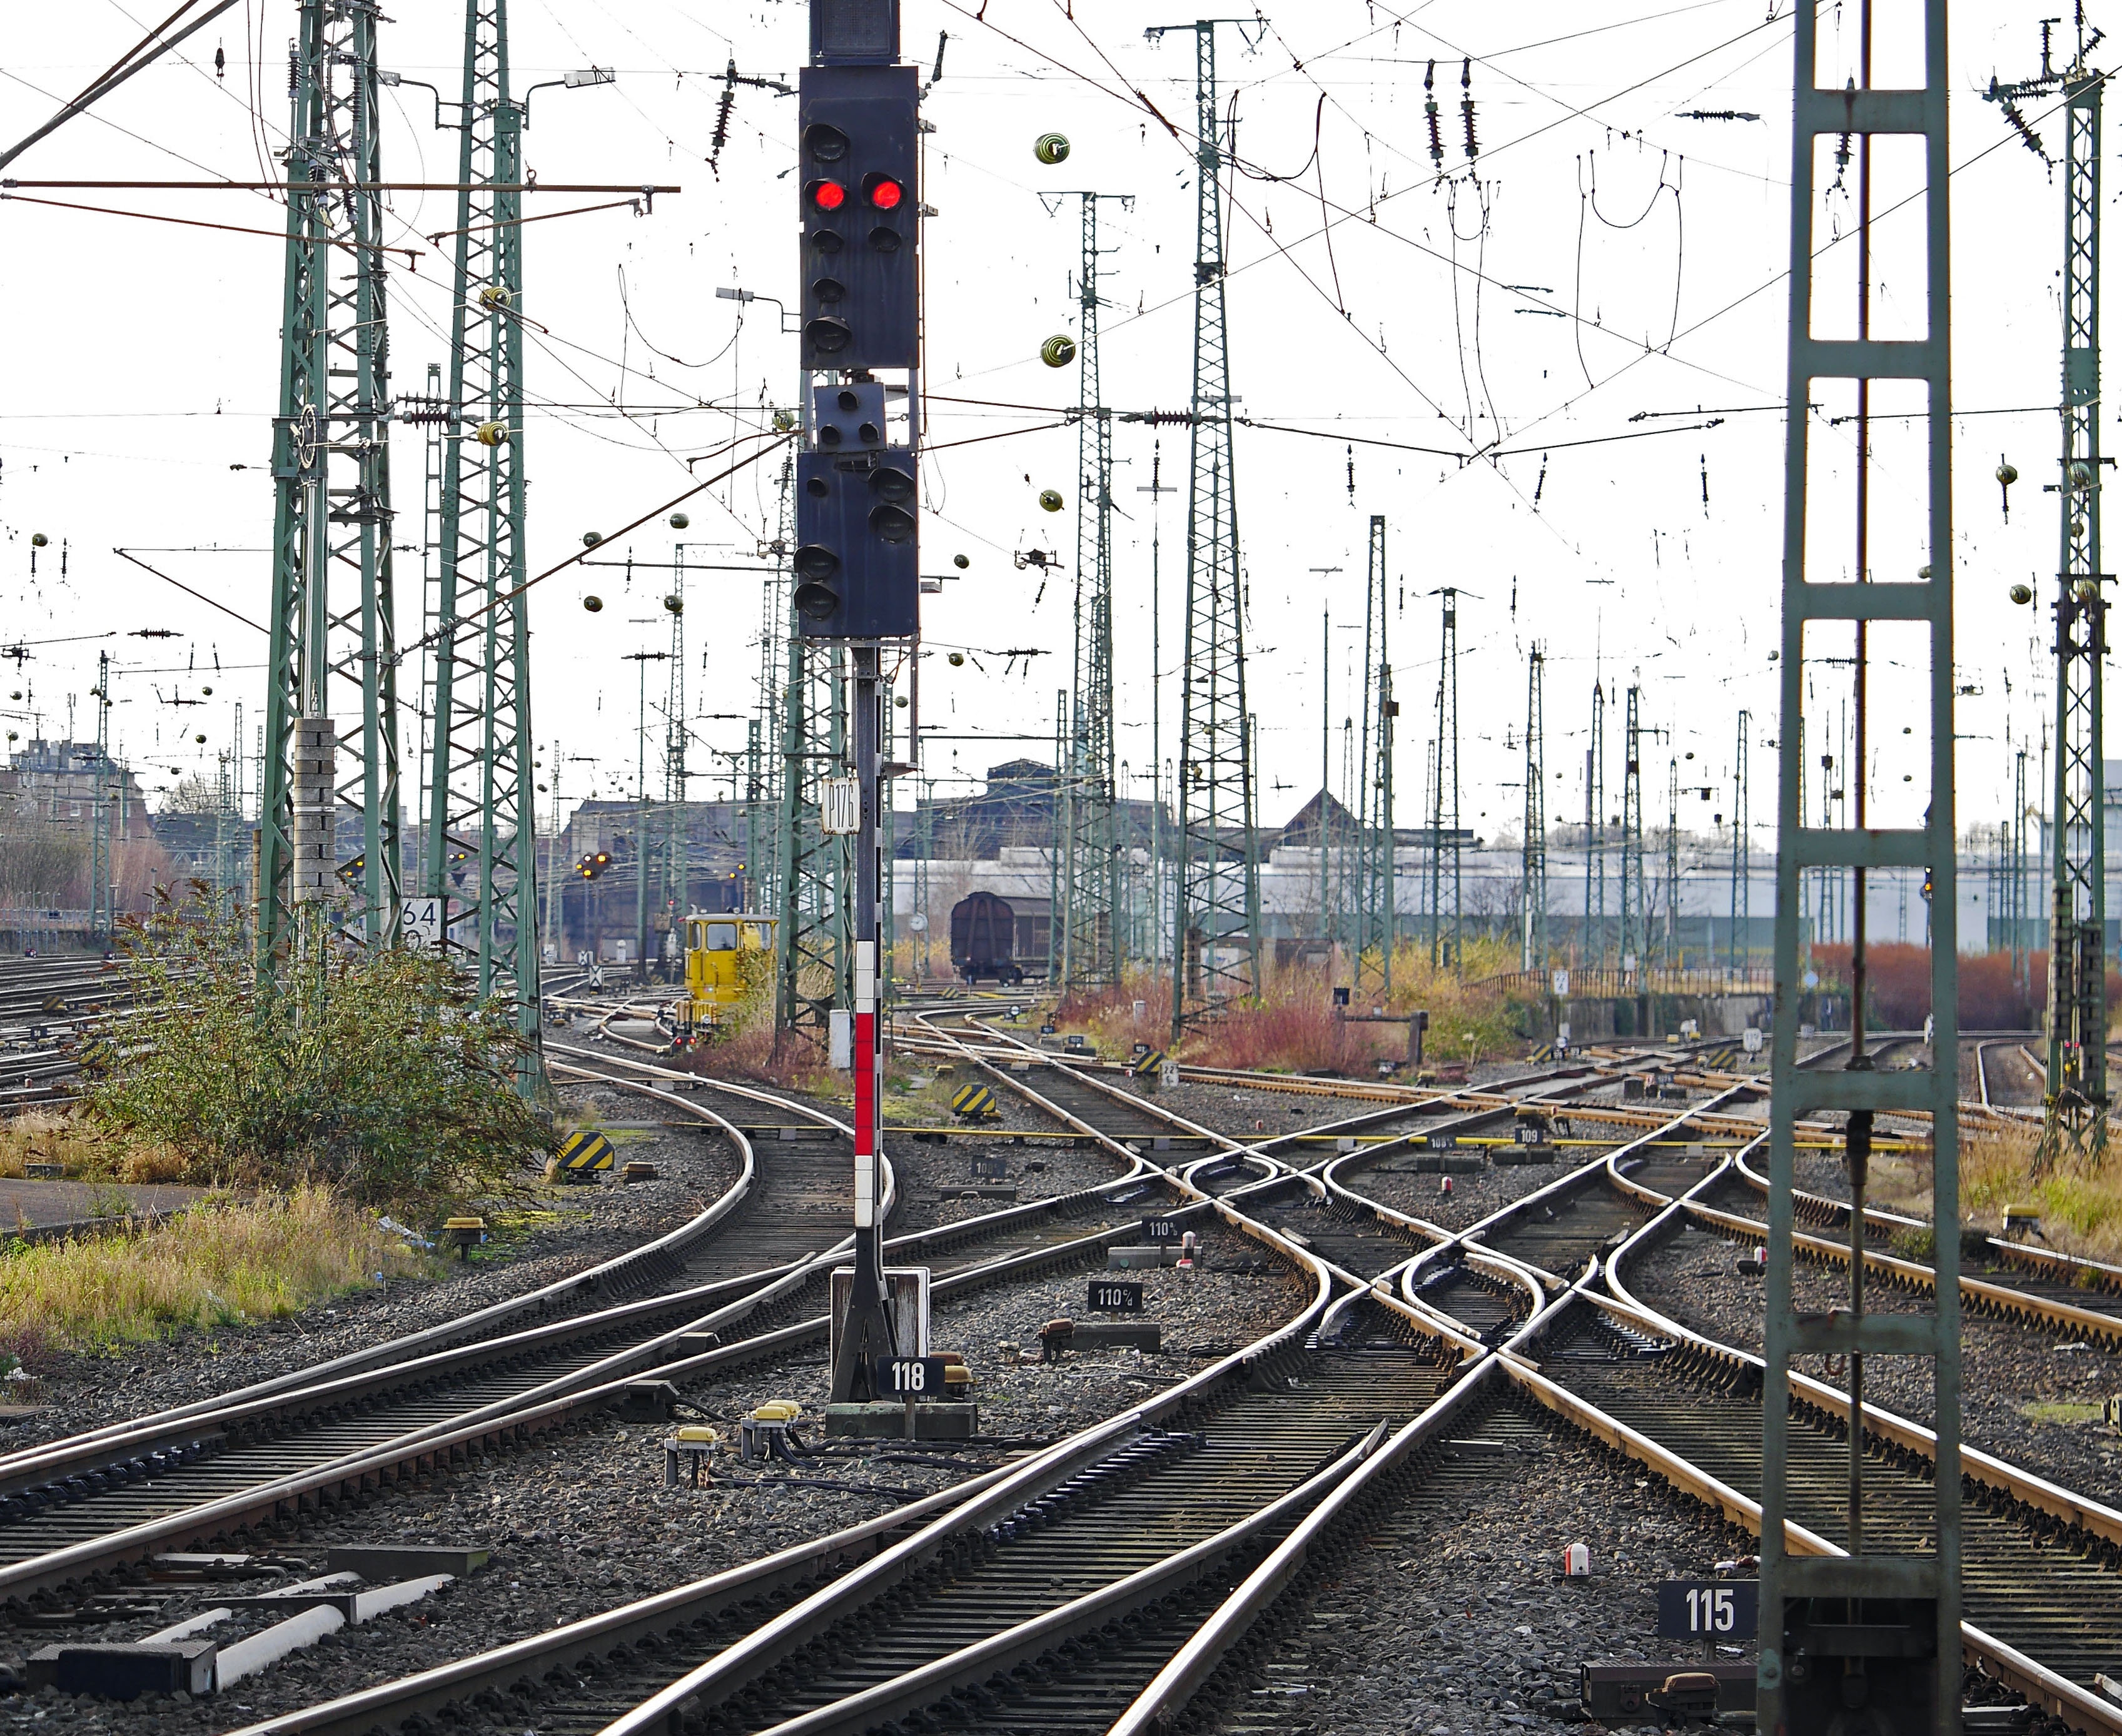
track, railway, train, transport, vehicle, electricity, lane, masts, dortmund, central station, rail transport, deutsche bahn, westfalen, light signal, catenary, track crisscross, yield, goods wagons, prior to course, crossings, residential area, soft road, rolling stock, electrical supply, dortmund hbf, soft tongue, double crossing soft, direction wanne eickel, overhead line masts, contact wire, vehicle hall